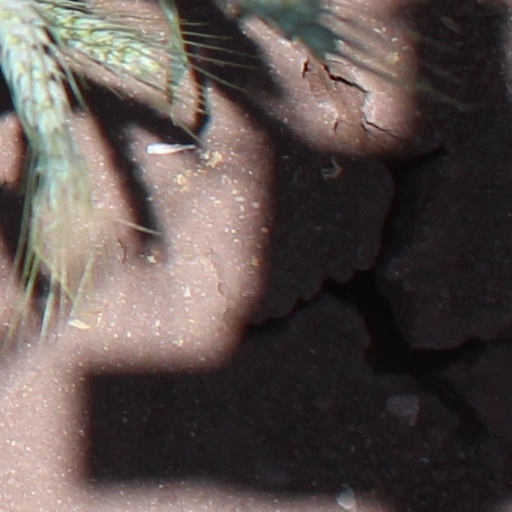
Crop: wheat